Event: Nepal Earthquake
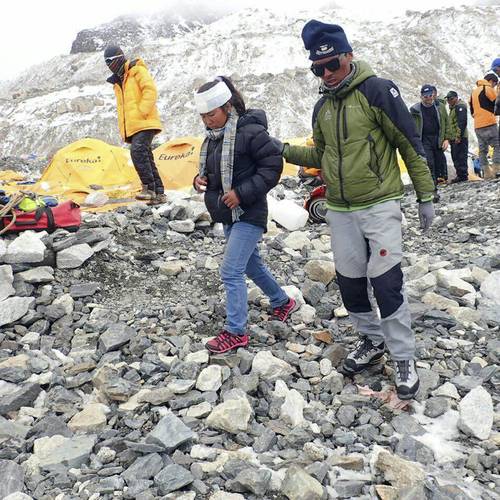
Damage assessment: damage